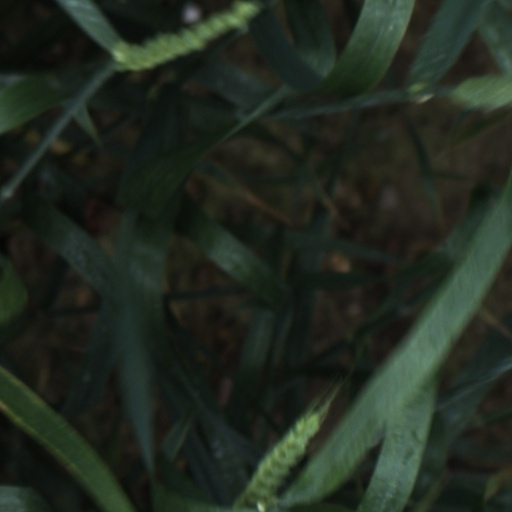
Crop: wheat